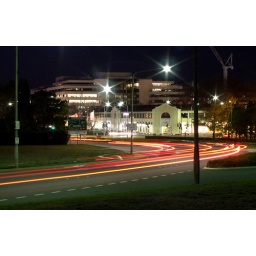
bulb photography ! night shot of the DOTARS building from the the hill in canberra